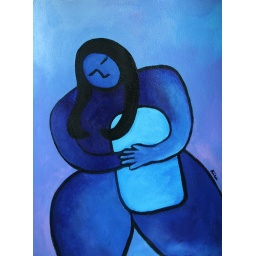
2008-9. watercolor, acrylic on paper 11x15. The woman is clutching an airplane window. Obviously influenced by Picasso and Matisse.